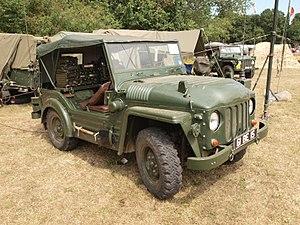
L'Austin Champ est la version civile d'un véhicule de l'armée britannique fabriqué par Austin Motor Company. La version militaire, bien que presque toujours appelée elle aussi Austin Champ par commodité, portait officiellement le nom de Truck, 1/4 ton, CT, 4×4, Cargo & FFW, Austin Mk.1.